UPSK RNA

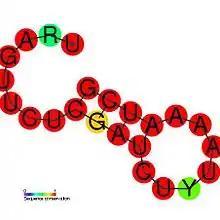
Predicted secondary structure and sequence conservation of UPSK

The Upstream pseudoknot (UPSK) domain is an RNA element found in the turnip yellow mosaic virus, beet virus Q, barley stripe mosaic virus and tobacco mosaic virus, which is thought to be needed for efficient transcription. Disruption of the pseudoknot structure gives rise to a 50% drop in transcription efficiency. This element acts in conjunction with the Tymovirus/Pomovirus tRNA-like 3' UTR element to enhance translation.